Micromyrtus flava

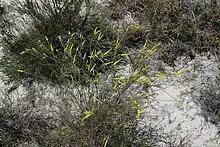
Habit

Micromyrtus flava is a species of flowering plant in the family Myrtaceae and is endemic to the south-west of Western Australia. It is a slender, erect shrub with spreading stems, narrowly-elliptic leaves and yellow flowers.